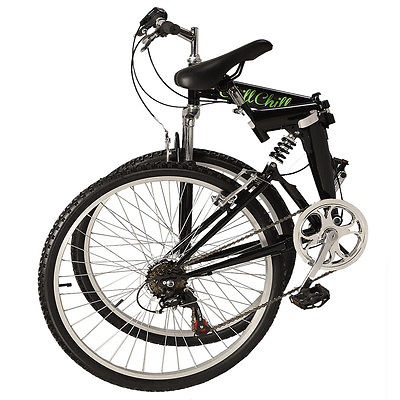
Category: bicycle